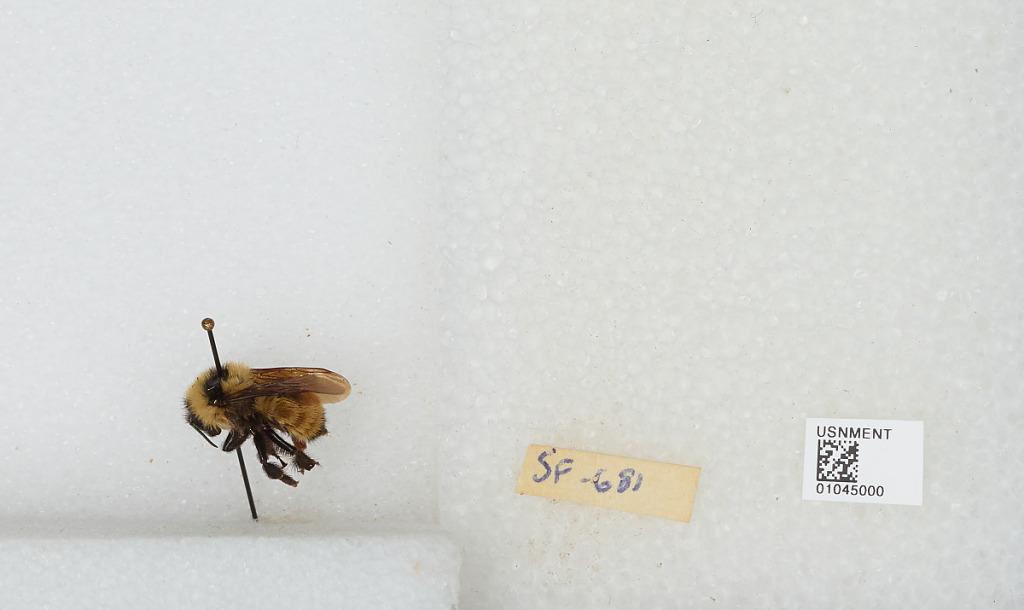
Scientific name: Bombus sp.